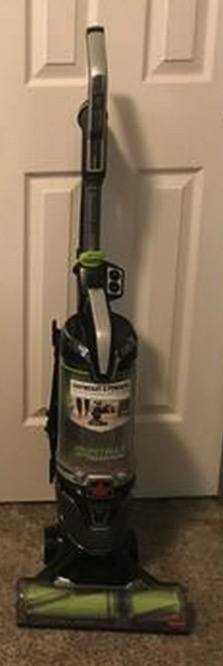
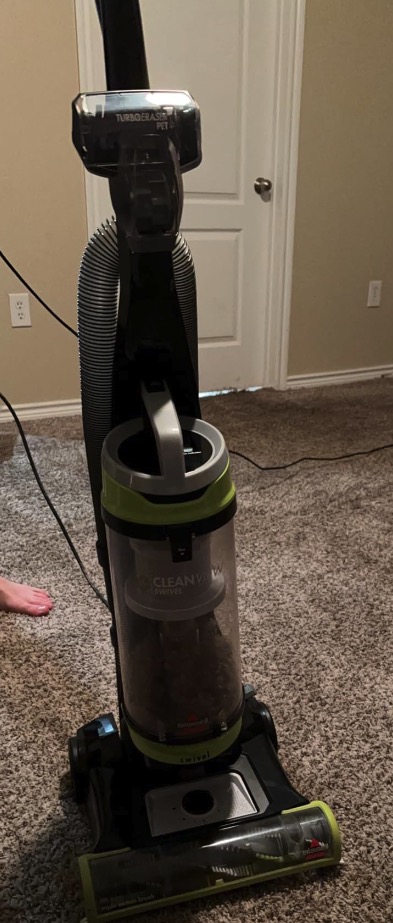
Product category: items_vacuum
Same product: no